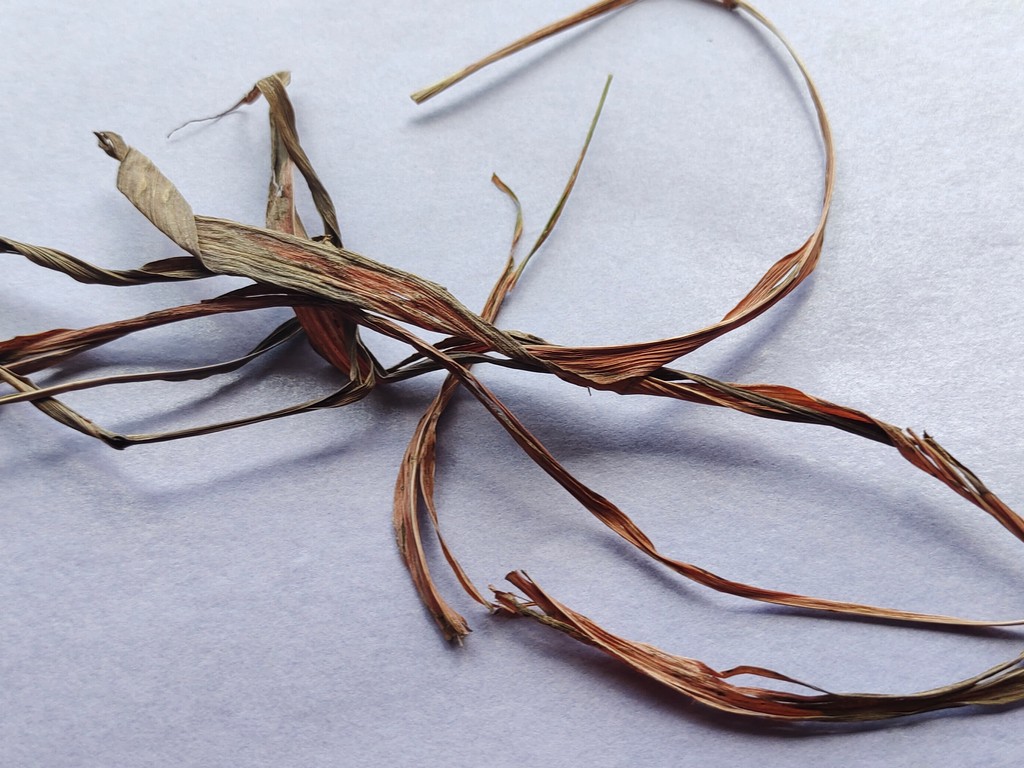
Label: Dried